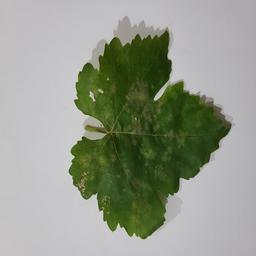
Label: Powdery Mildew